Wars of the Delian League

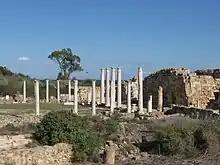
The ruins of Salamis-in-Cyprus

Cimon's death was kept a secret from the Athenian army. 30 days after leaving Kition, the Athenians and their allies were attacked by a Persian force composed of Cilicians, Phoenicians, and Cyprians, whilst sailing off Salamis-in-Cyprus. Under the 'command' of the deceased Cimon, they defeated this force at sea, and also in a land battle. Having thus successfully extricated themselves, the Athenians sailed back to Greece, joined by the detachment which had been sent to Egypt.